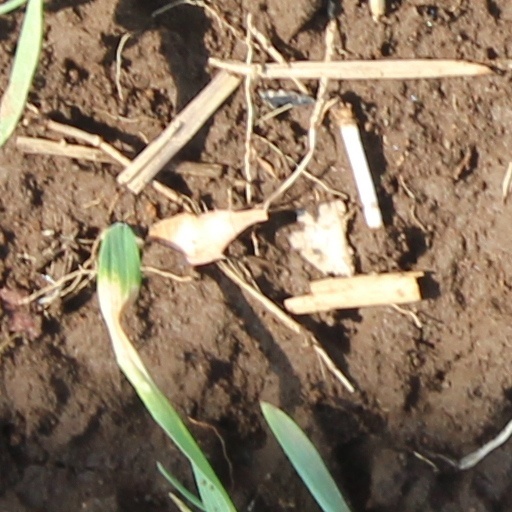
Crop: wheat